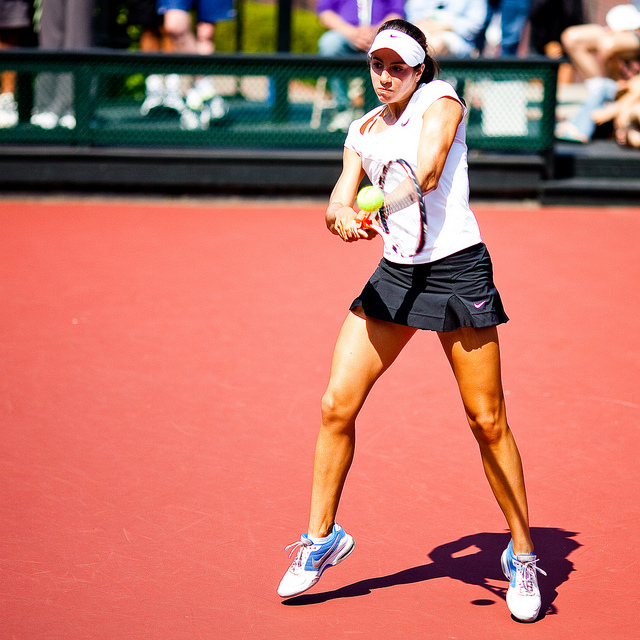
người phj nữ áo trắng đang chơi tennis dưới trời nắng